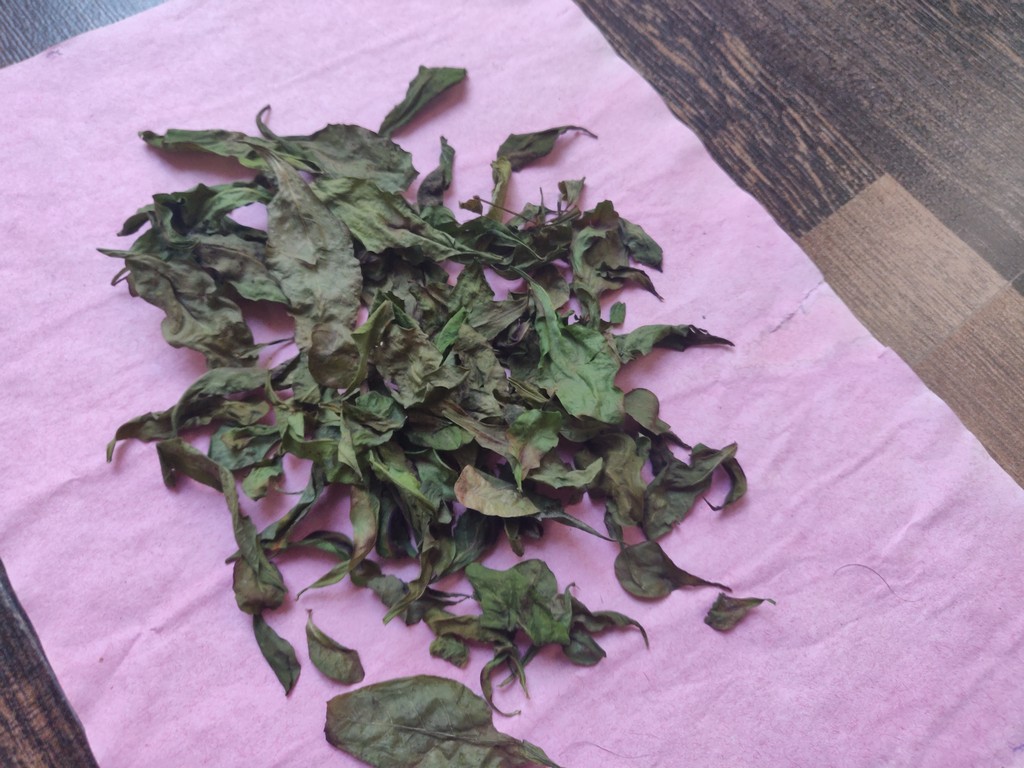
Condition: Dried
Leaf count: multiple
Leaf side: unknown